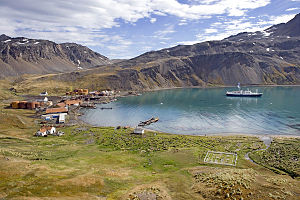
Grytviken
Grytviken er den eneste by på South Georgia og South Sandwich Islands. Byen blev i november 1904 etableret af nordmanden Carl Anton Larsen. Bortset fra forskere på den nærliggende station King Edward Punkt og nogle turister, bor der kun tre personer på øen: marineofficer Pat Lurcock, hans kone og deres fælles søn. Tim og Pauline Carr, der i mange år drev South Georgia Museum bor ikke længere på øen.